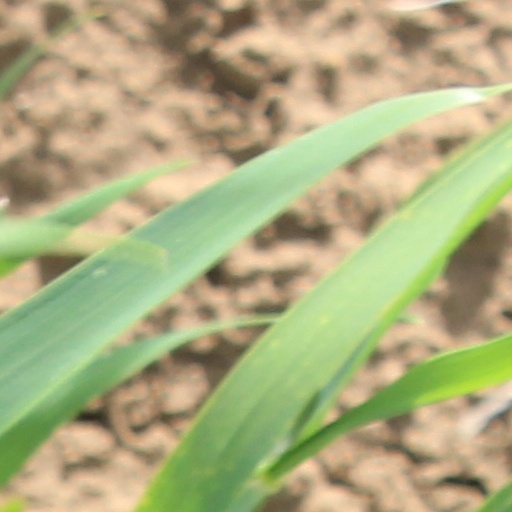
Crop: wheat